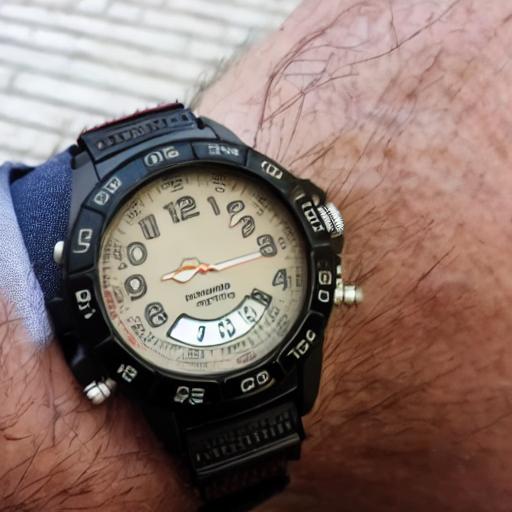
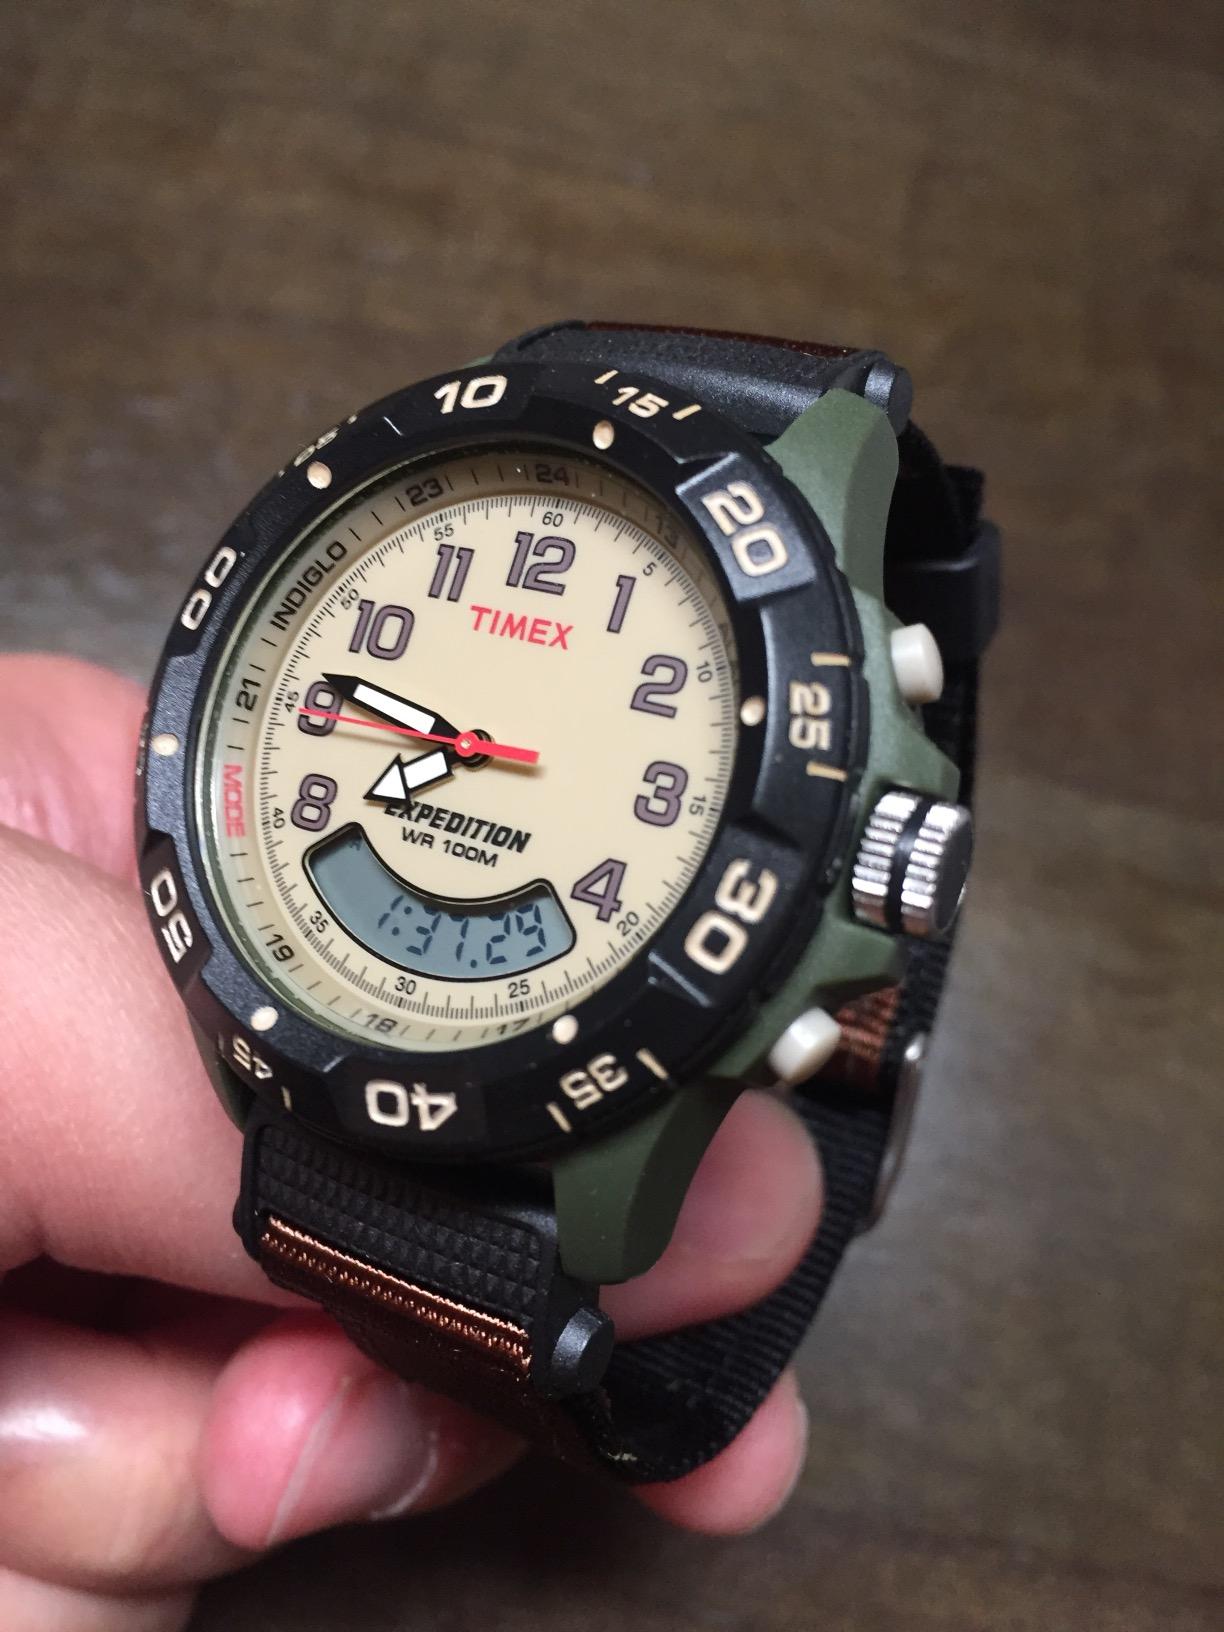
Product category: accessories_watch
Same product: no